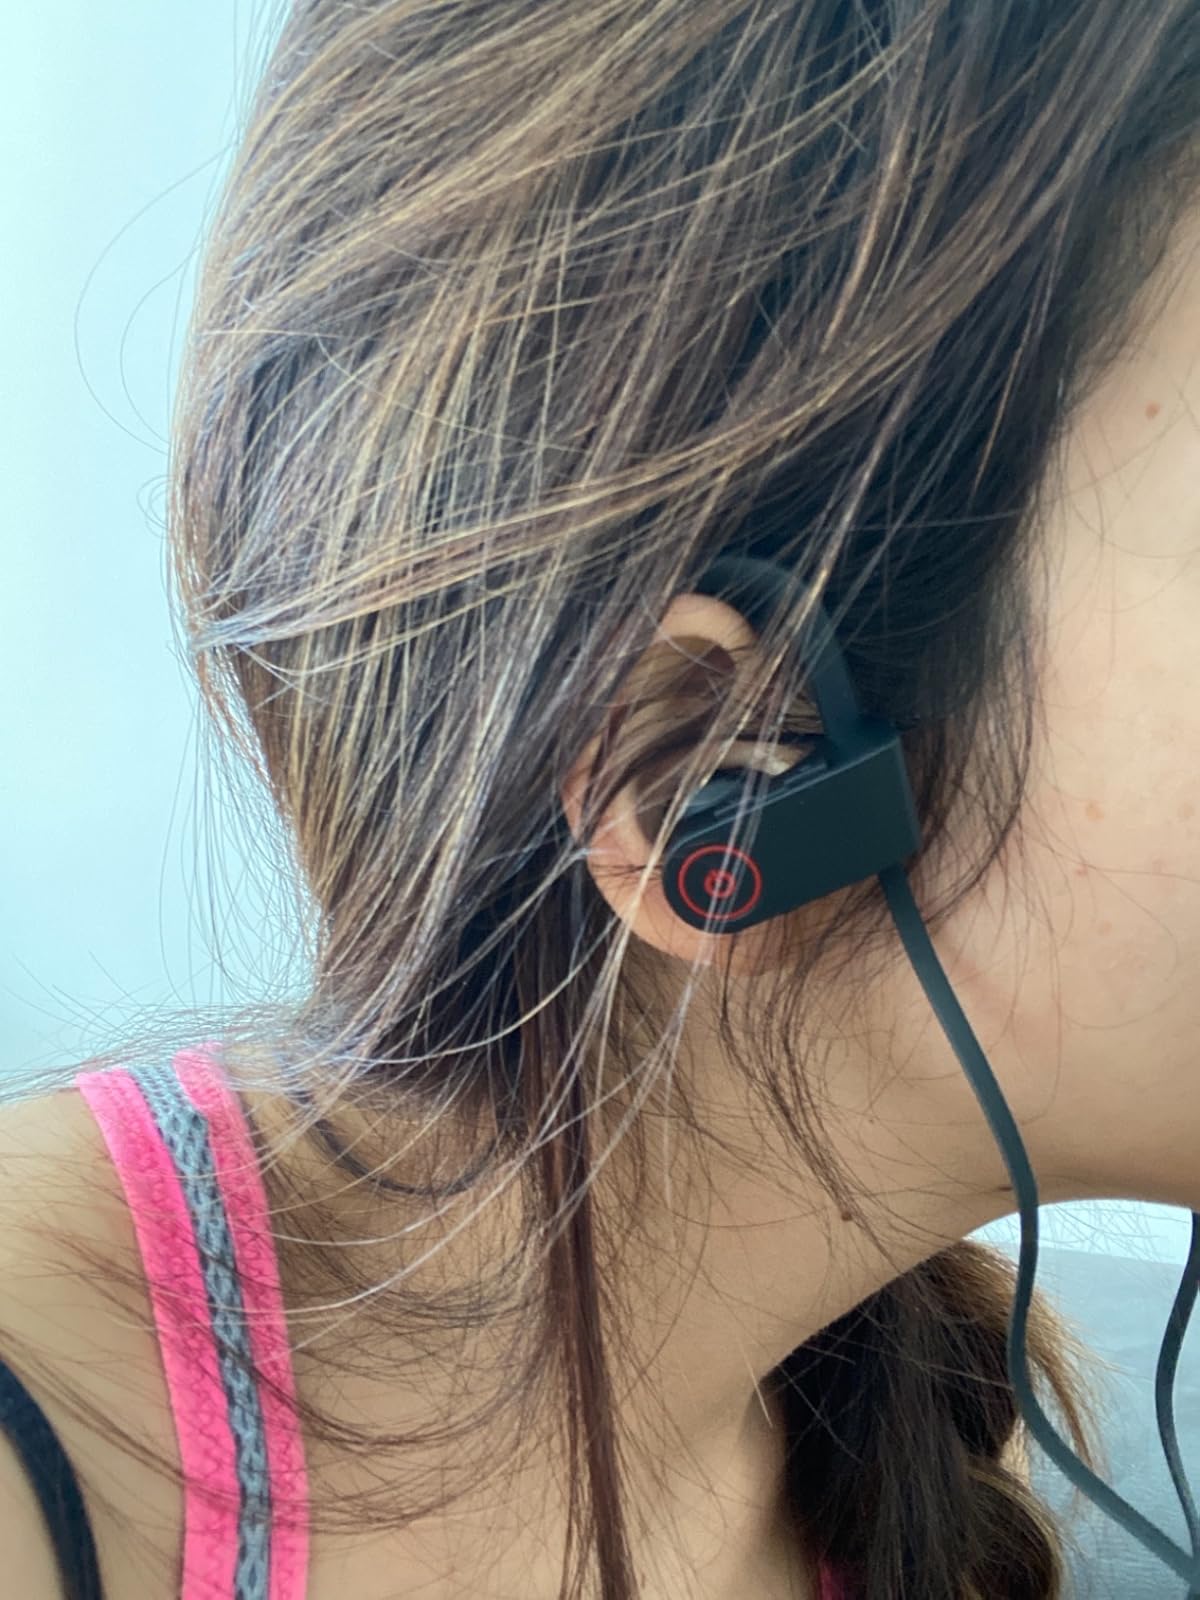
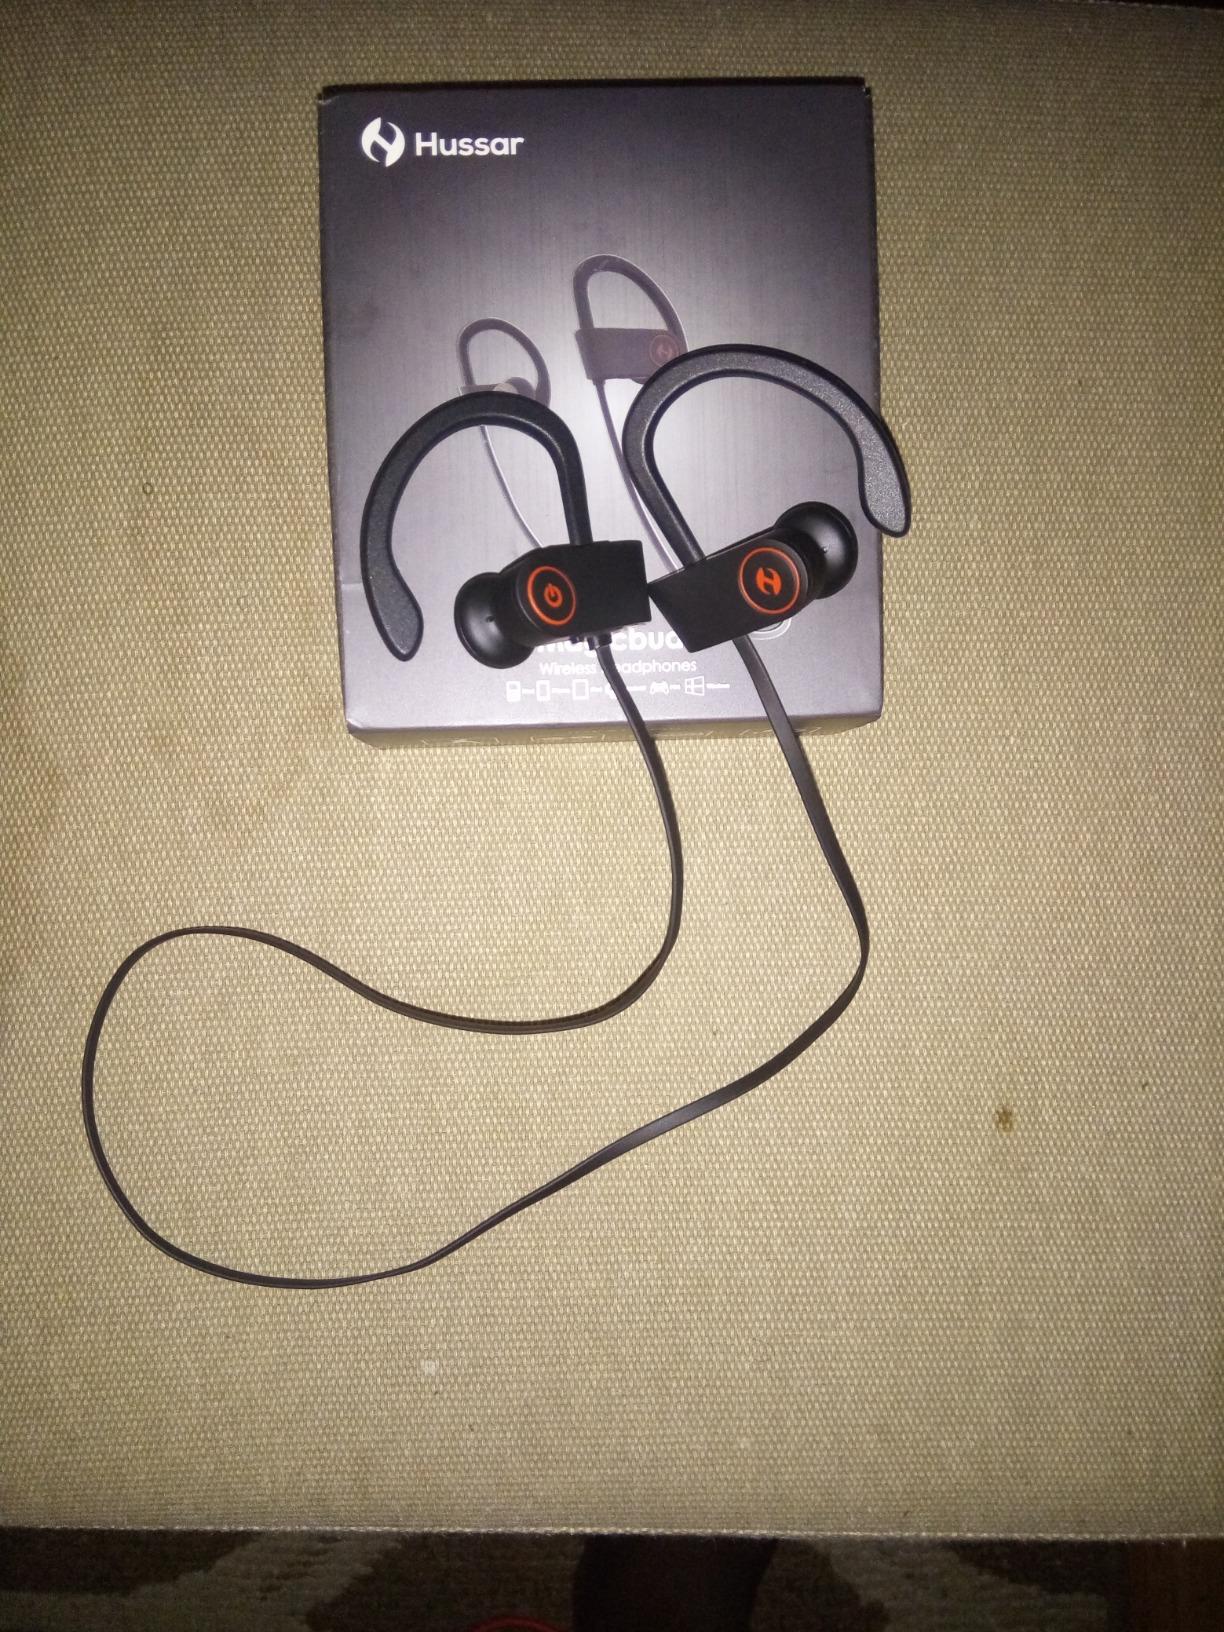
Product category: headphones
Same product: yes